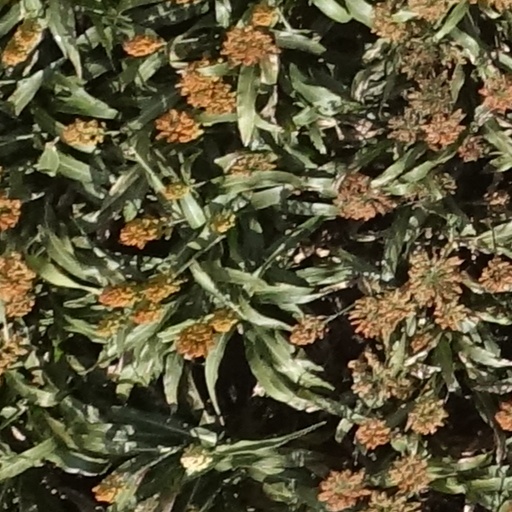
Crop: sorghum